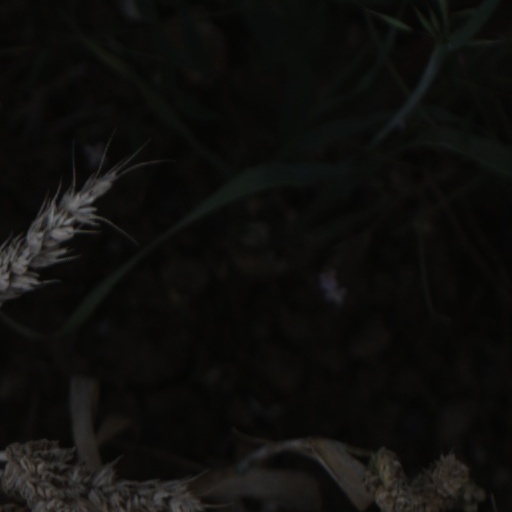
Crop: wheat